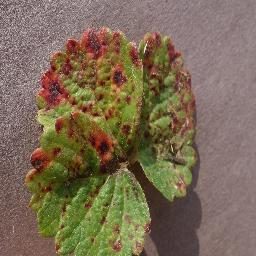
Label: Strawberry___Leaf_scorch